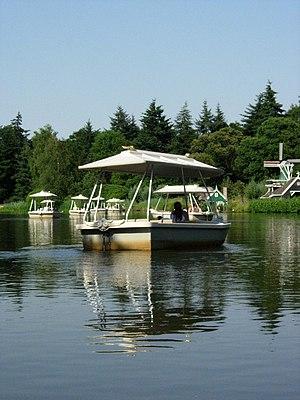
Gondoletta
Gondoletta est une attraction dans le parc d'attractions néerlandais Efteling à Kaatsheuvel ouverte en 1981.